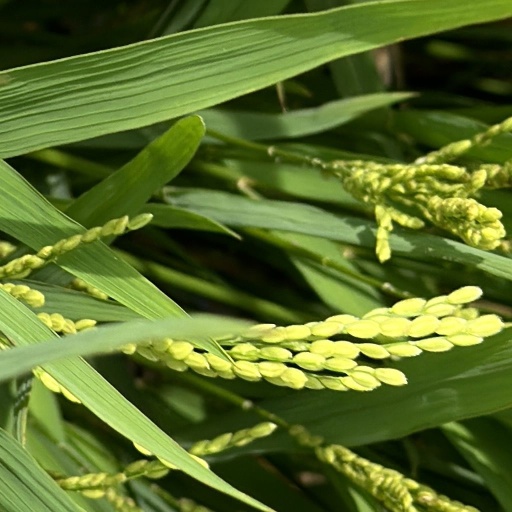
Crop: rice